Betül Nur Yılmaz

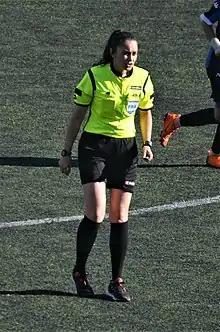
Betül Nur Yılmaz (October 2018)

Betül Nur Yılmaz is a Turkish woman football referee and school teacher. She is a FIFA listed woman assistant referee.